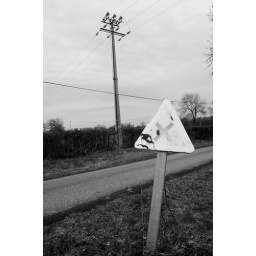
same road sign as the 2 previous entries but this time in its original context.